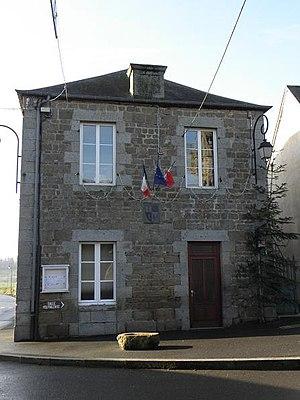
Ancienne mairie de Monthault (35).
Monthault est une commune française située dans le département d'Ille-et-Vilaine en région Bretagne, peuplée de 265 habitants.